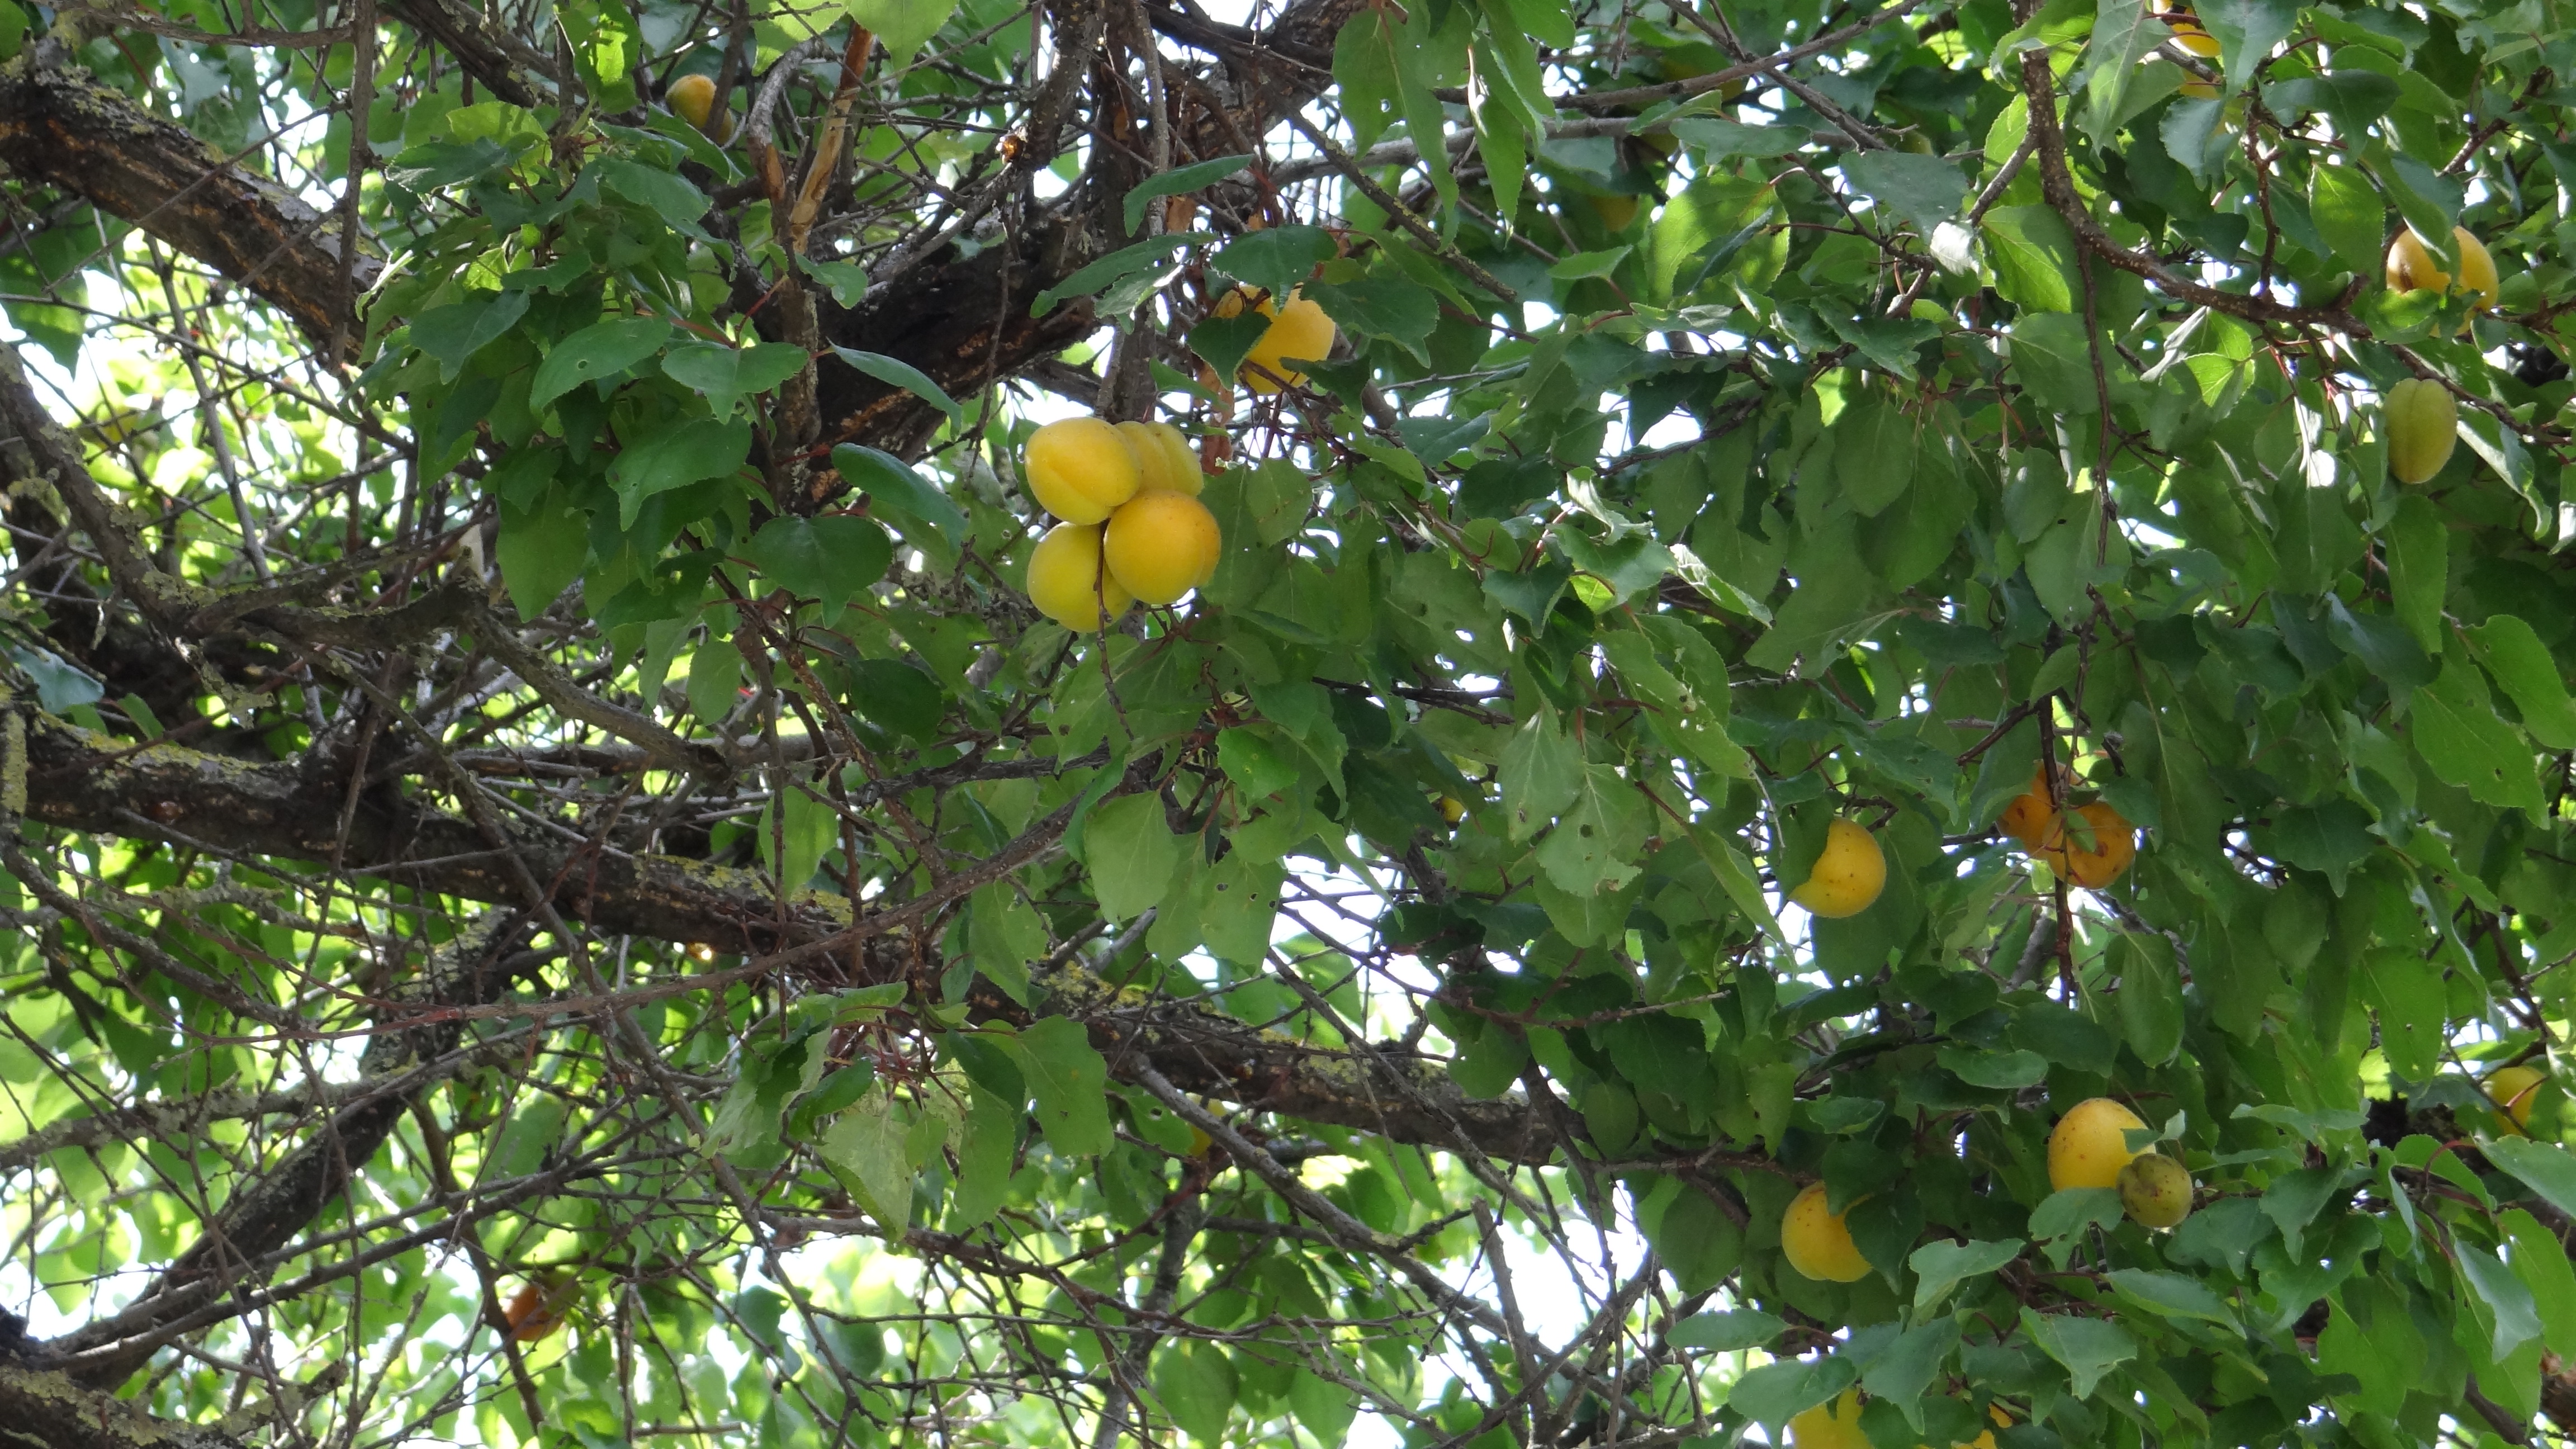
cherry, fruit tree, plant, citrus, tree, fruit, flowering plant, flower, bitter orange, meyer lemon, woody plant, orange, food, lemon, branch, yellow plum, rangpur, calamondin, produce, citron, Pouteria caimito, yuzu, pomelo